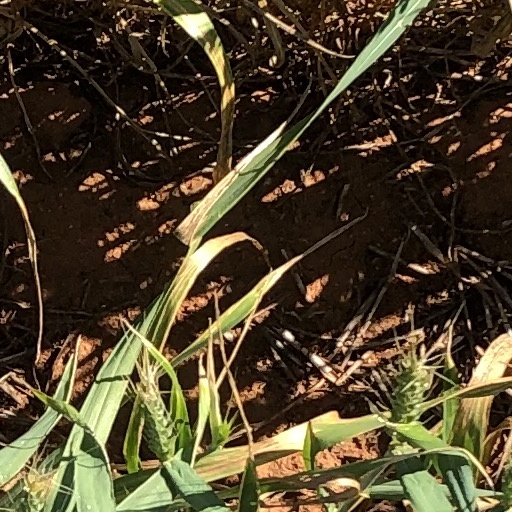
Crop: wheat